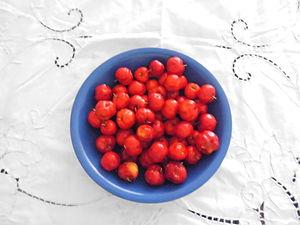
L’acérola est un arbre dont le fruit est appelé cerise de la Barbade ou cerise des Antilles car ressemblant beaucoup à la cerise.